Describe the emotion expressed in this image:  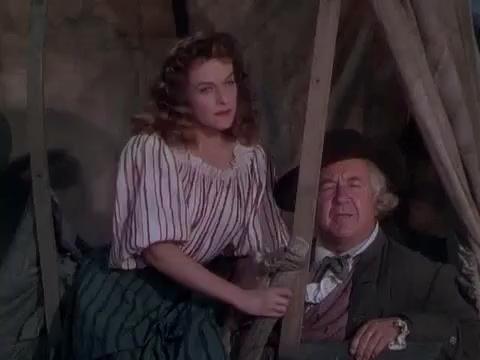
This person displays Suffering, valence and arousal with low intensity.